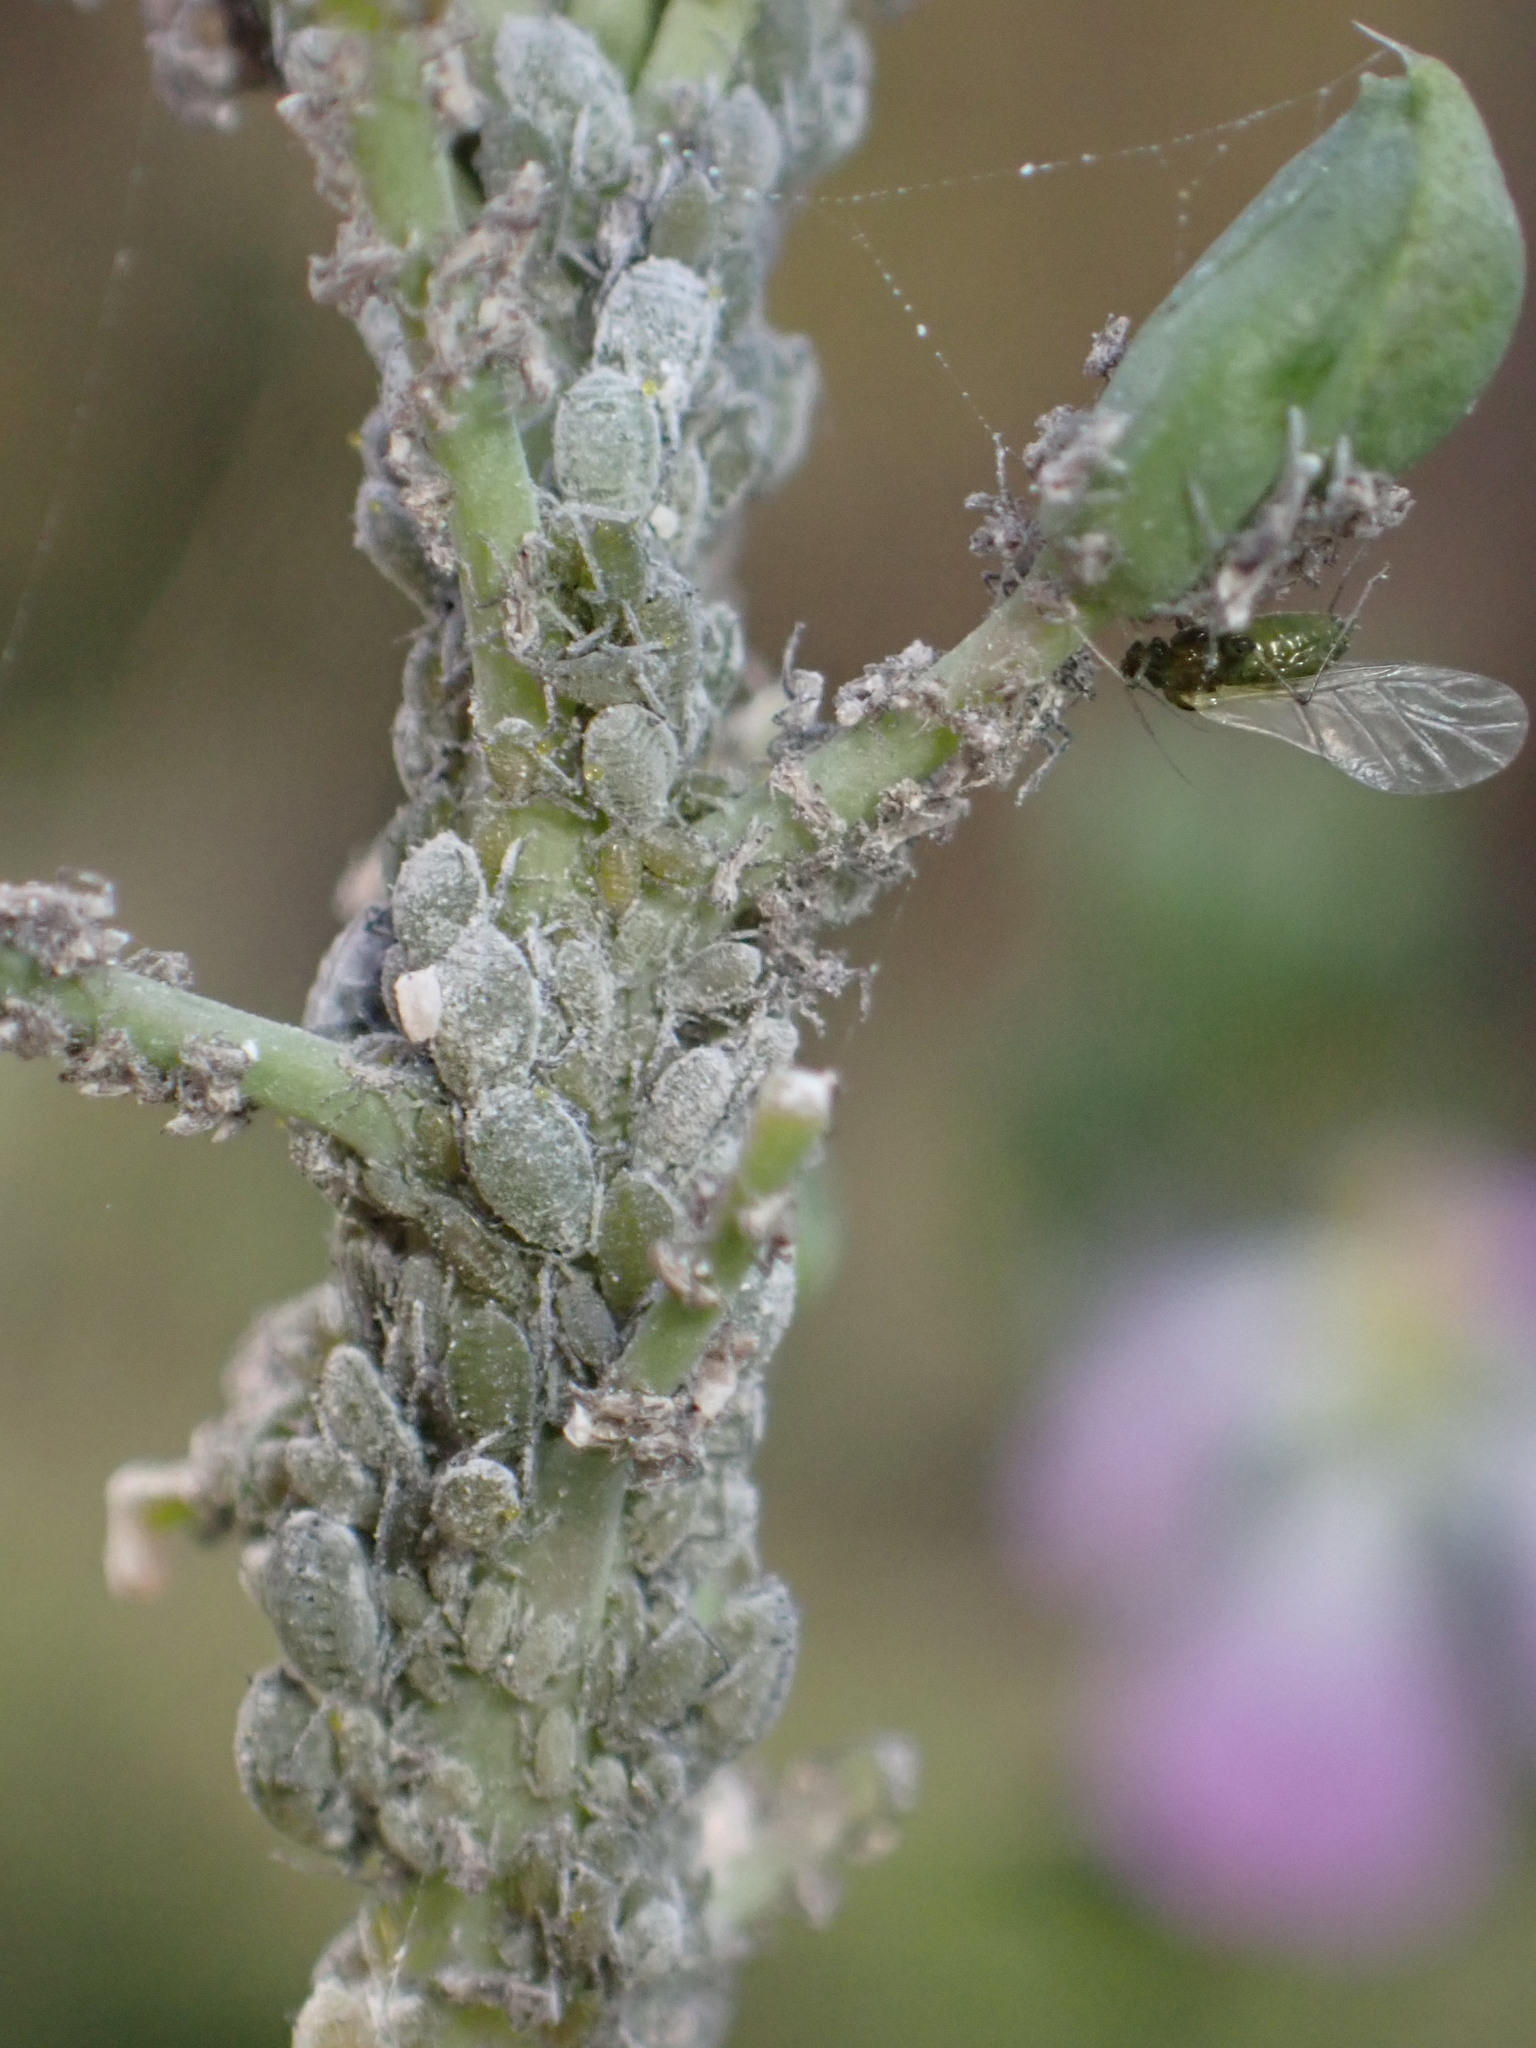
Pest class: cabbage_aphid